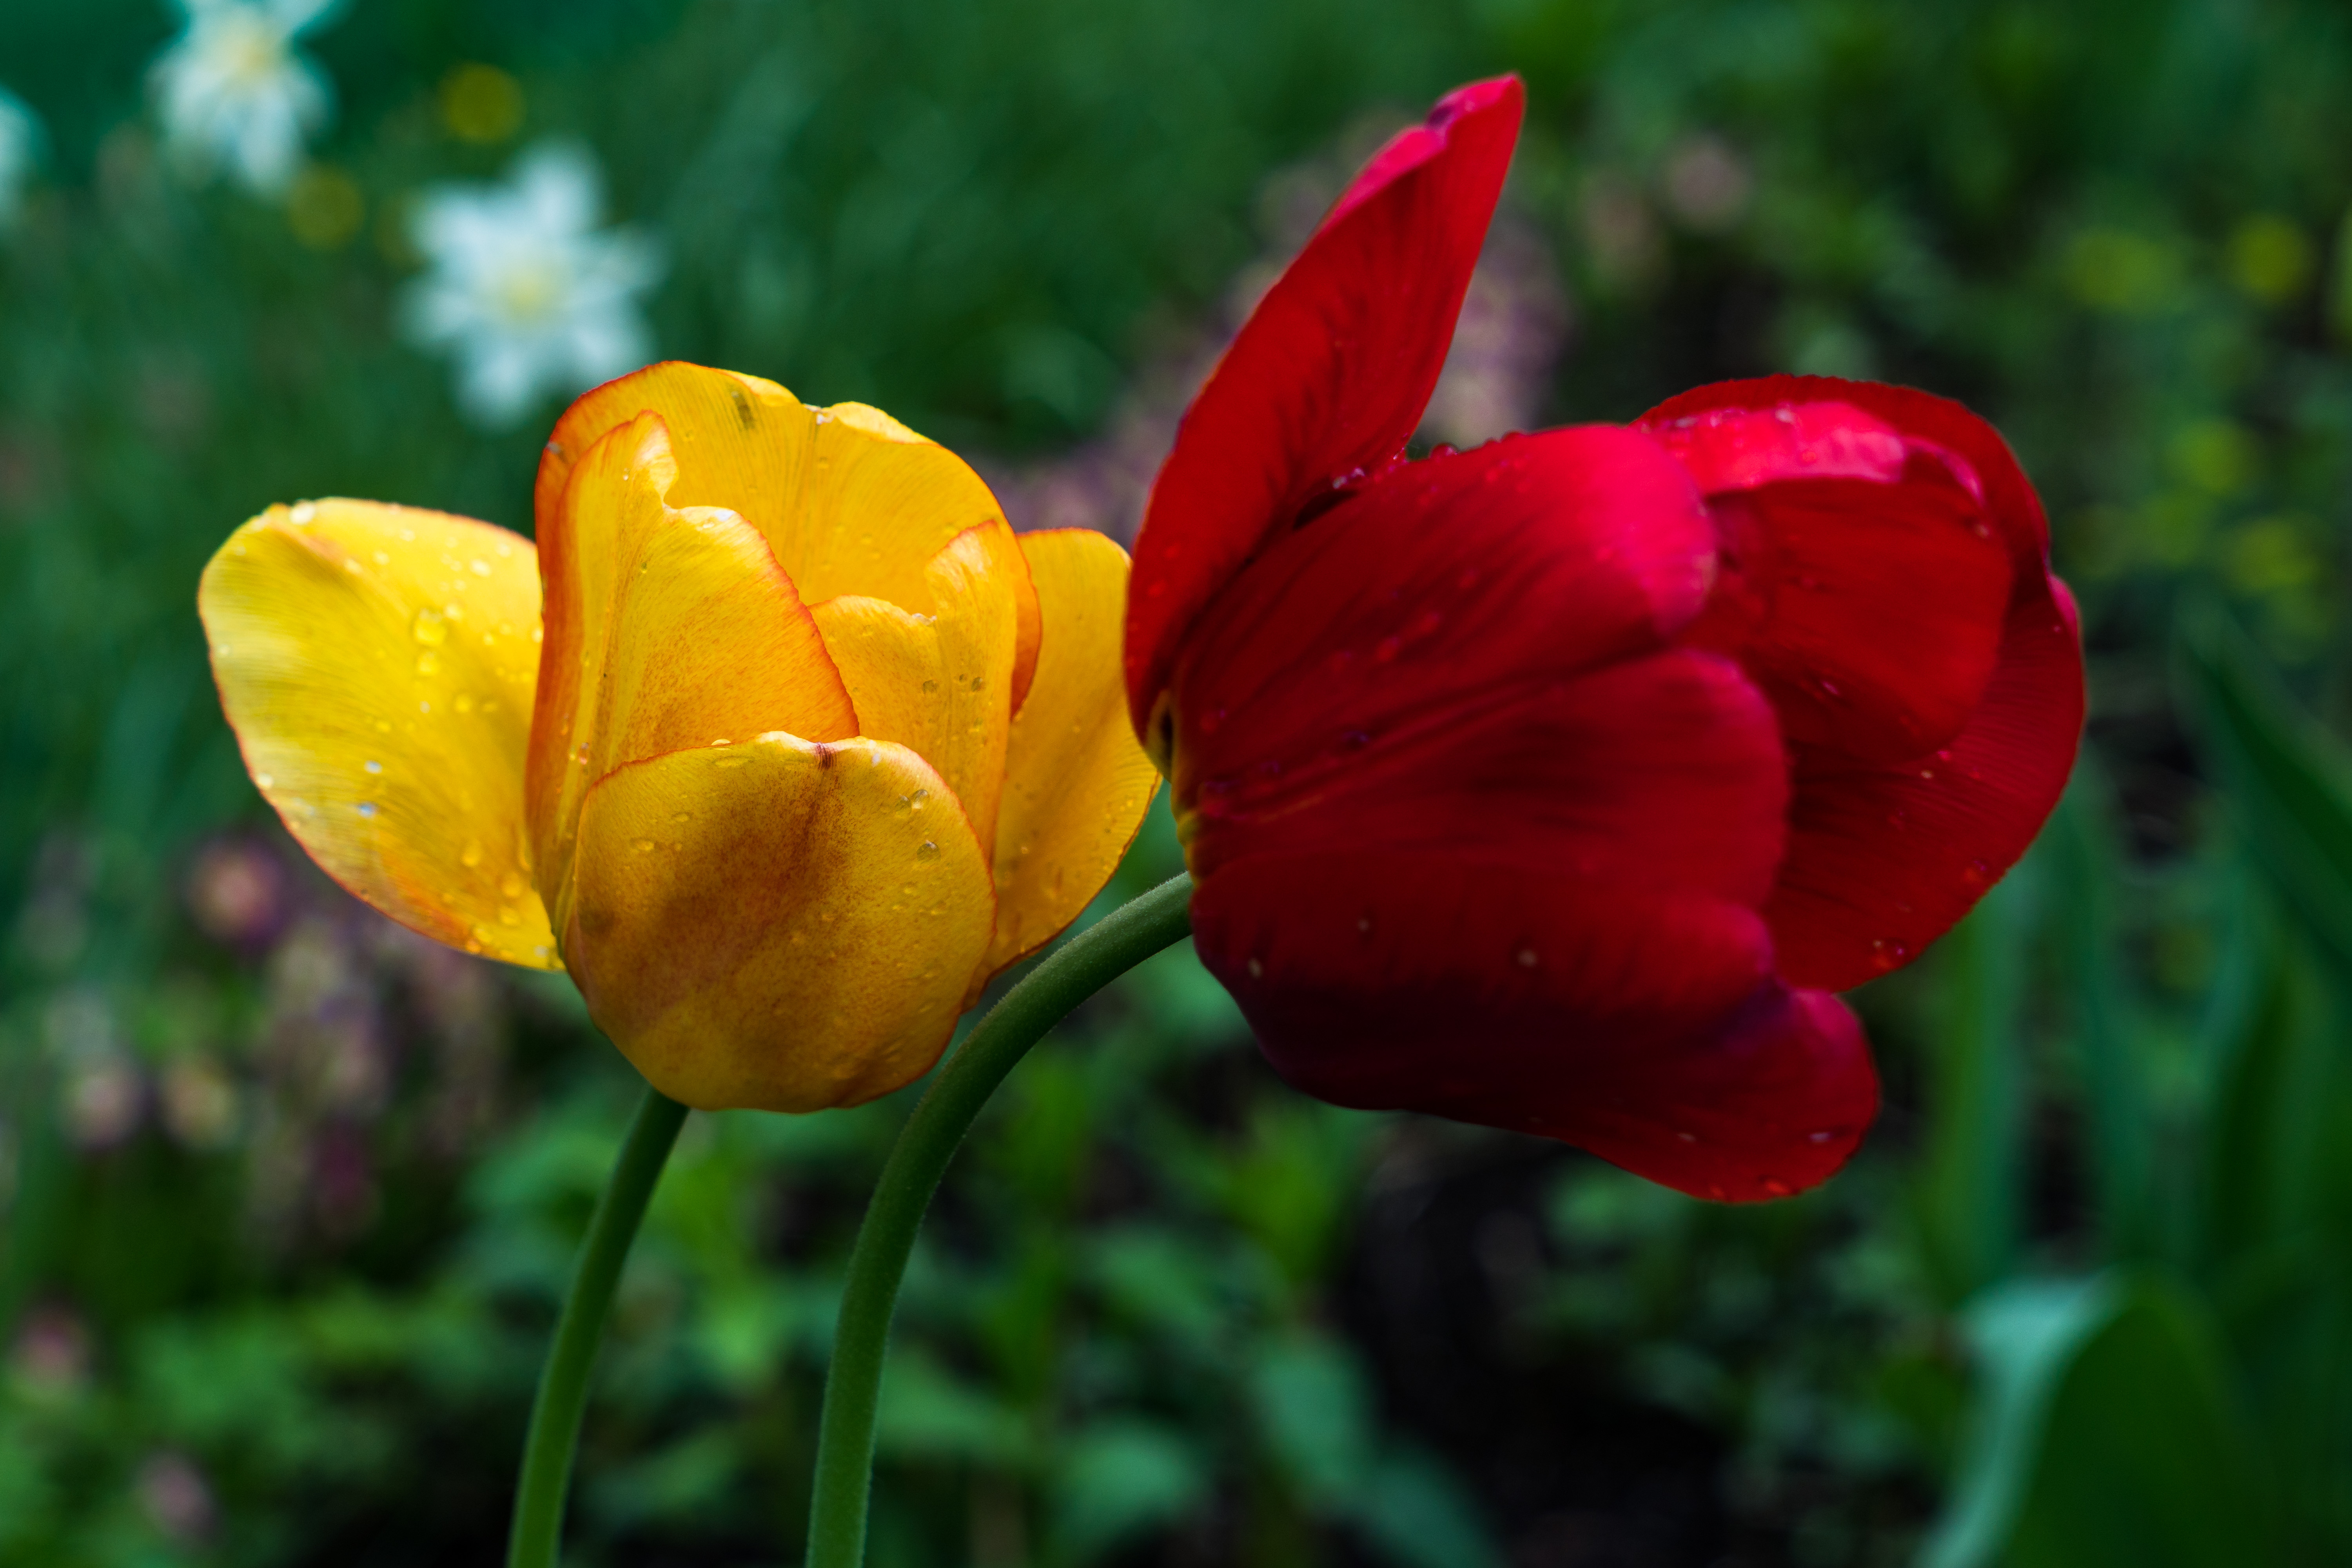
flowers, petals, nature, colorful, flower, flower garden, smell, living, happiness, summer, bloom, plants, garden, village, rural area, petal, flowering plant, botany, wildflower, Pedicel, coquelicot, plant stem, herbaceous plant, tulip